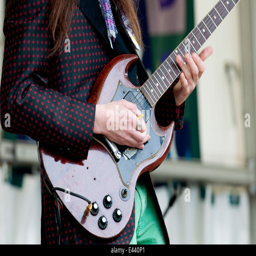
man playing an electric guitar at festival